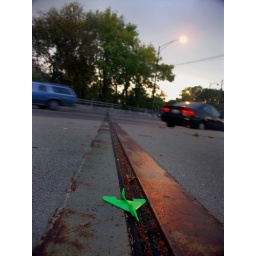
Little plastic airplane someone had left on an expansion joint by the bridge on Foster and Pulaski